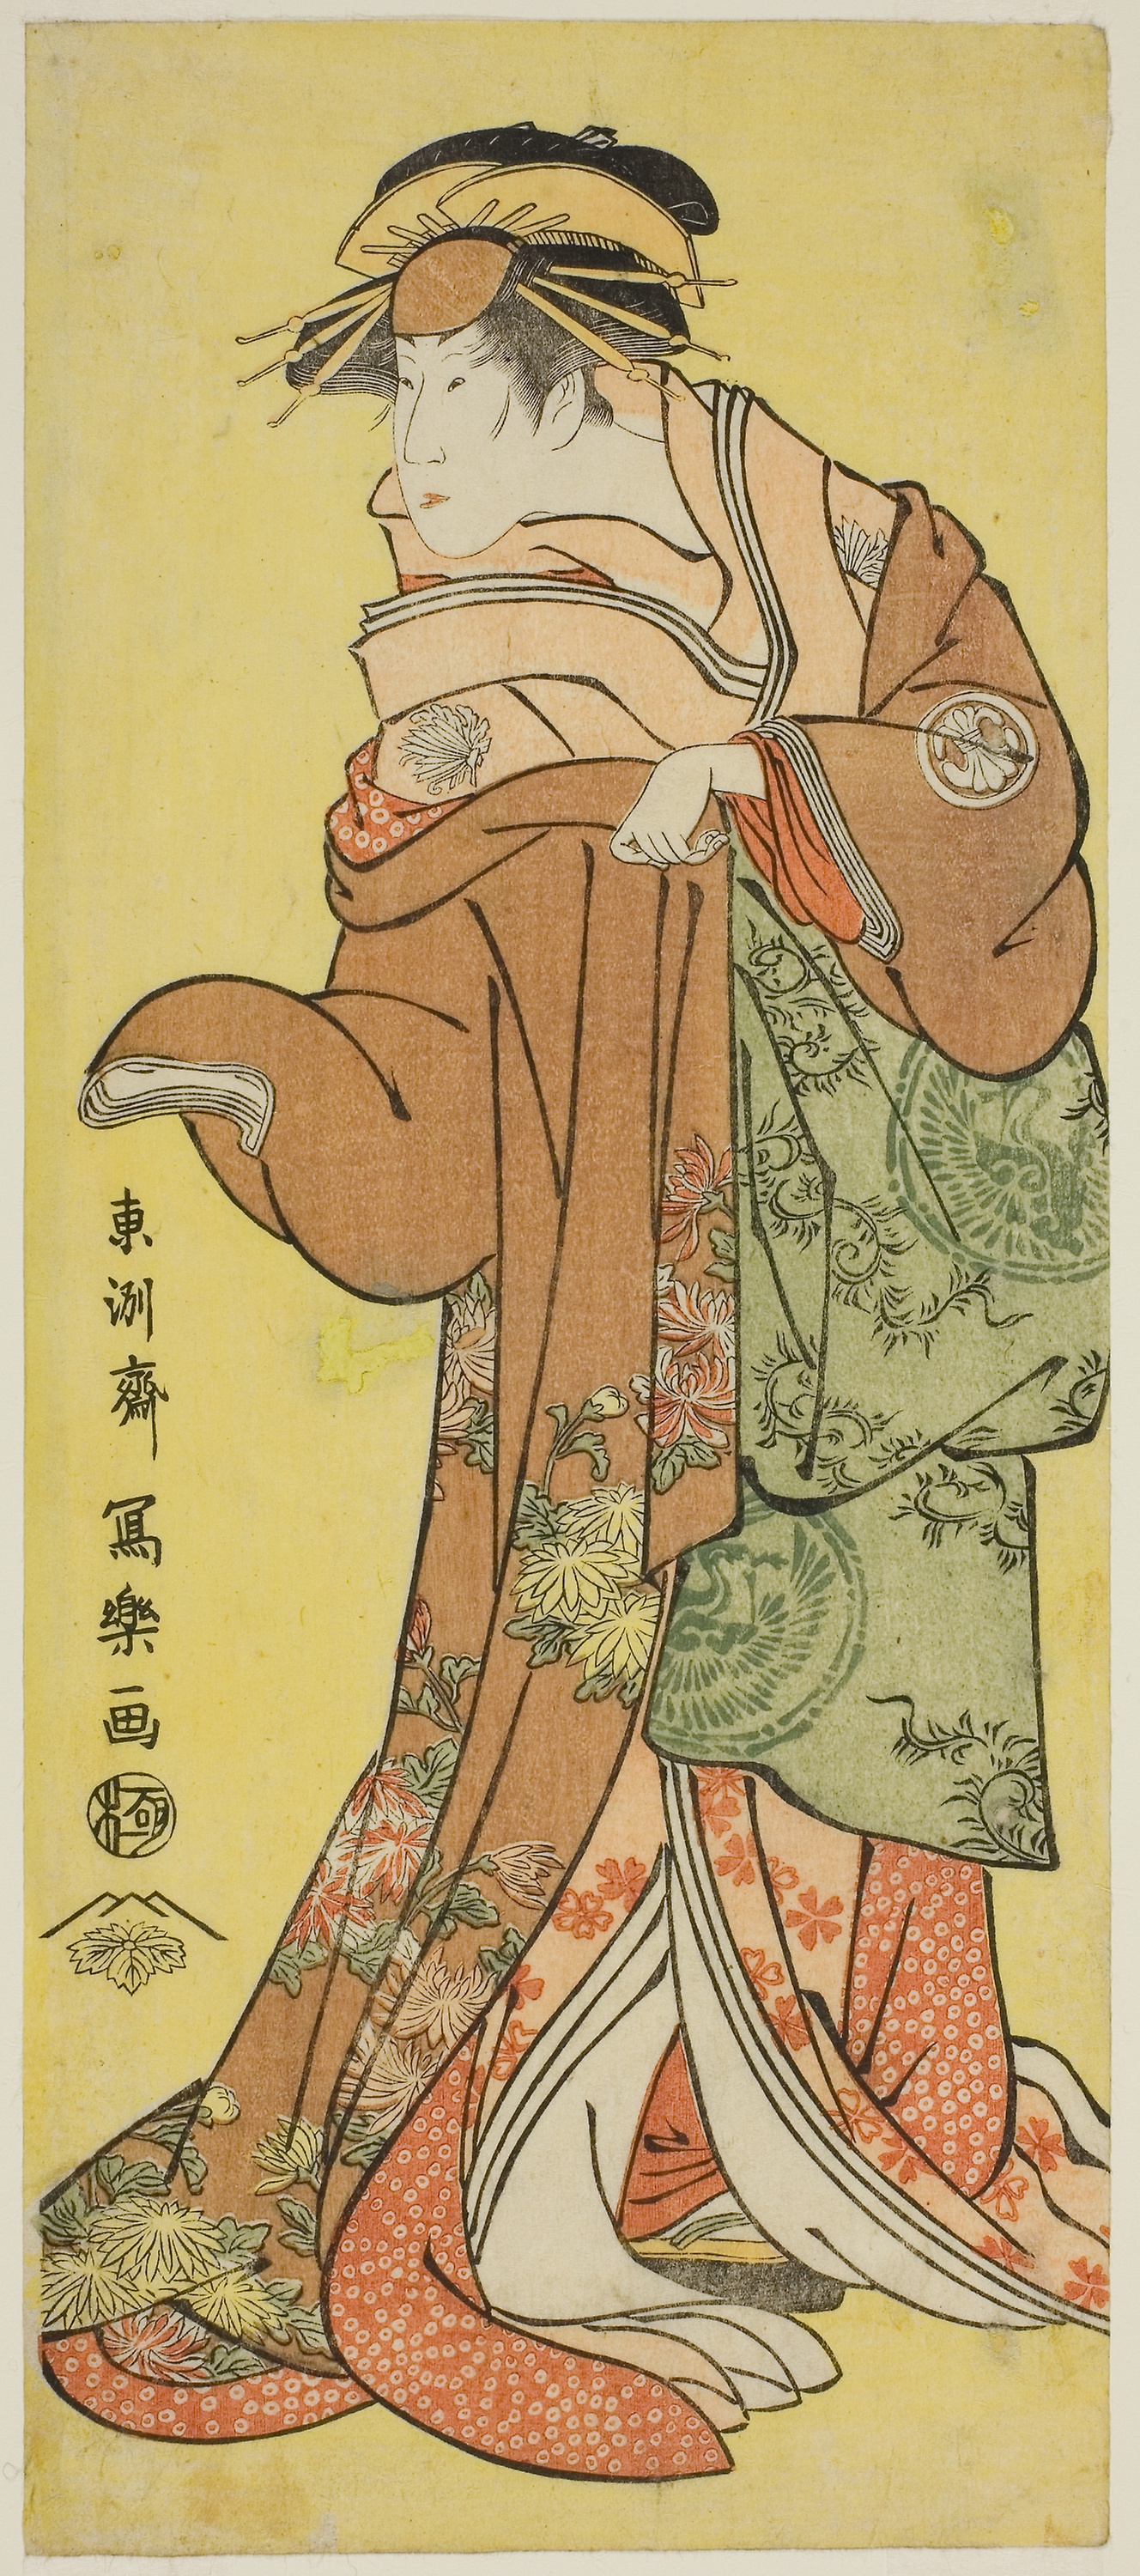
woman, art, illustration, poster, costume design, human behavior, fictional character, fiction